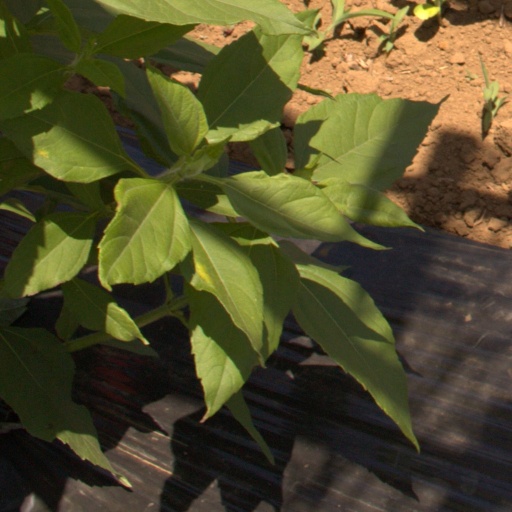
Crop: Jerusalem artichoke